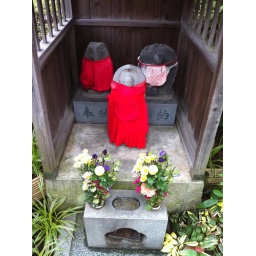
The red clothing is often created by mothers who have lost their children.